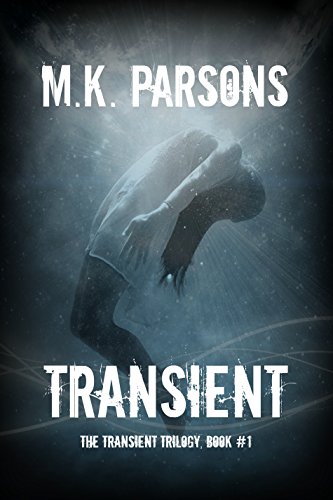
Transient: The Transient Trilogy, Book #1
Category: Buy a Kindle
About the Author M.K. Parsons is an asker of questions, thinker of thoughts, and a fangirl at heart. Her word-loving obsession developed early and she has always been a storyteller.
Features: Seventeen-year-old Roxy Eisen has been told her entire life she is the only hope left for her people. But she's just a normal teenager, except without parents ... or freedom.In 2074 New York City, Regal Manager Leona has taken advantage of the devastated country and claimed the city for her own kingdom. She controls her people by threat of the portal - a gateway to a black hole created in a project to deflect its pull on Earth. Roxy and a bunker full of kids were hidden below the streets of Manhattan when their parents fought and died in the Resistance sixteen years earlier.Now Morris, their protector, is dead, and Roxy is in charge. She knows they can't stay hidden forever, and based on info from her source and friend, Levi, Leona is closing in.Roxy and Levi can't imagine the journey they'll take when they inevitably stand before the portal. Who will be waiting on the other side? Should Roxy trust Levi, a citadel soldier? What sacrifices will make a way back through time to wage an epic battle against Leona?